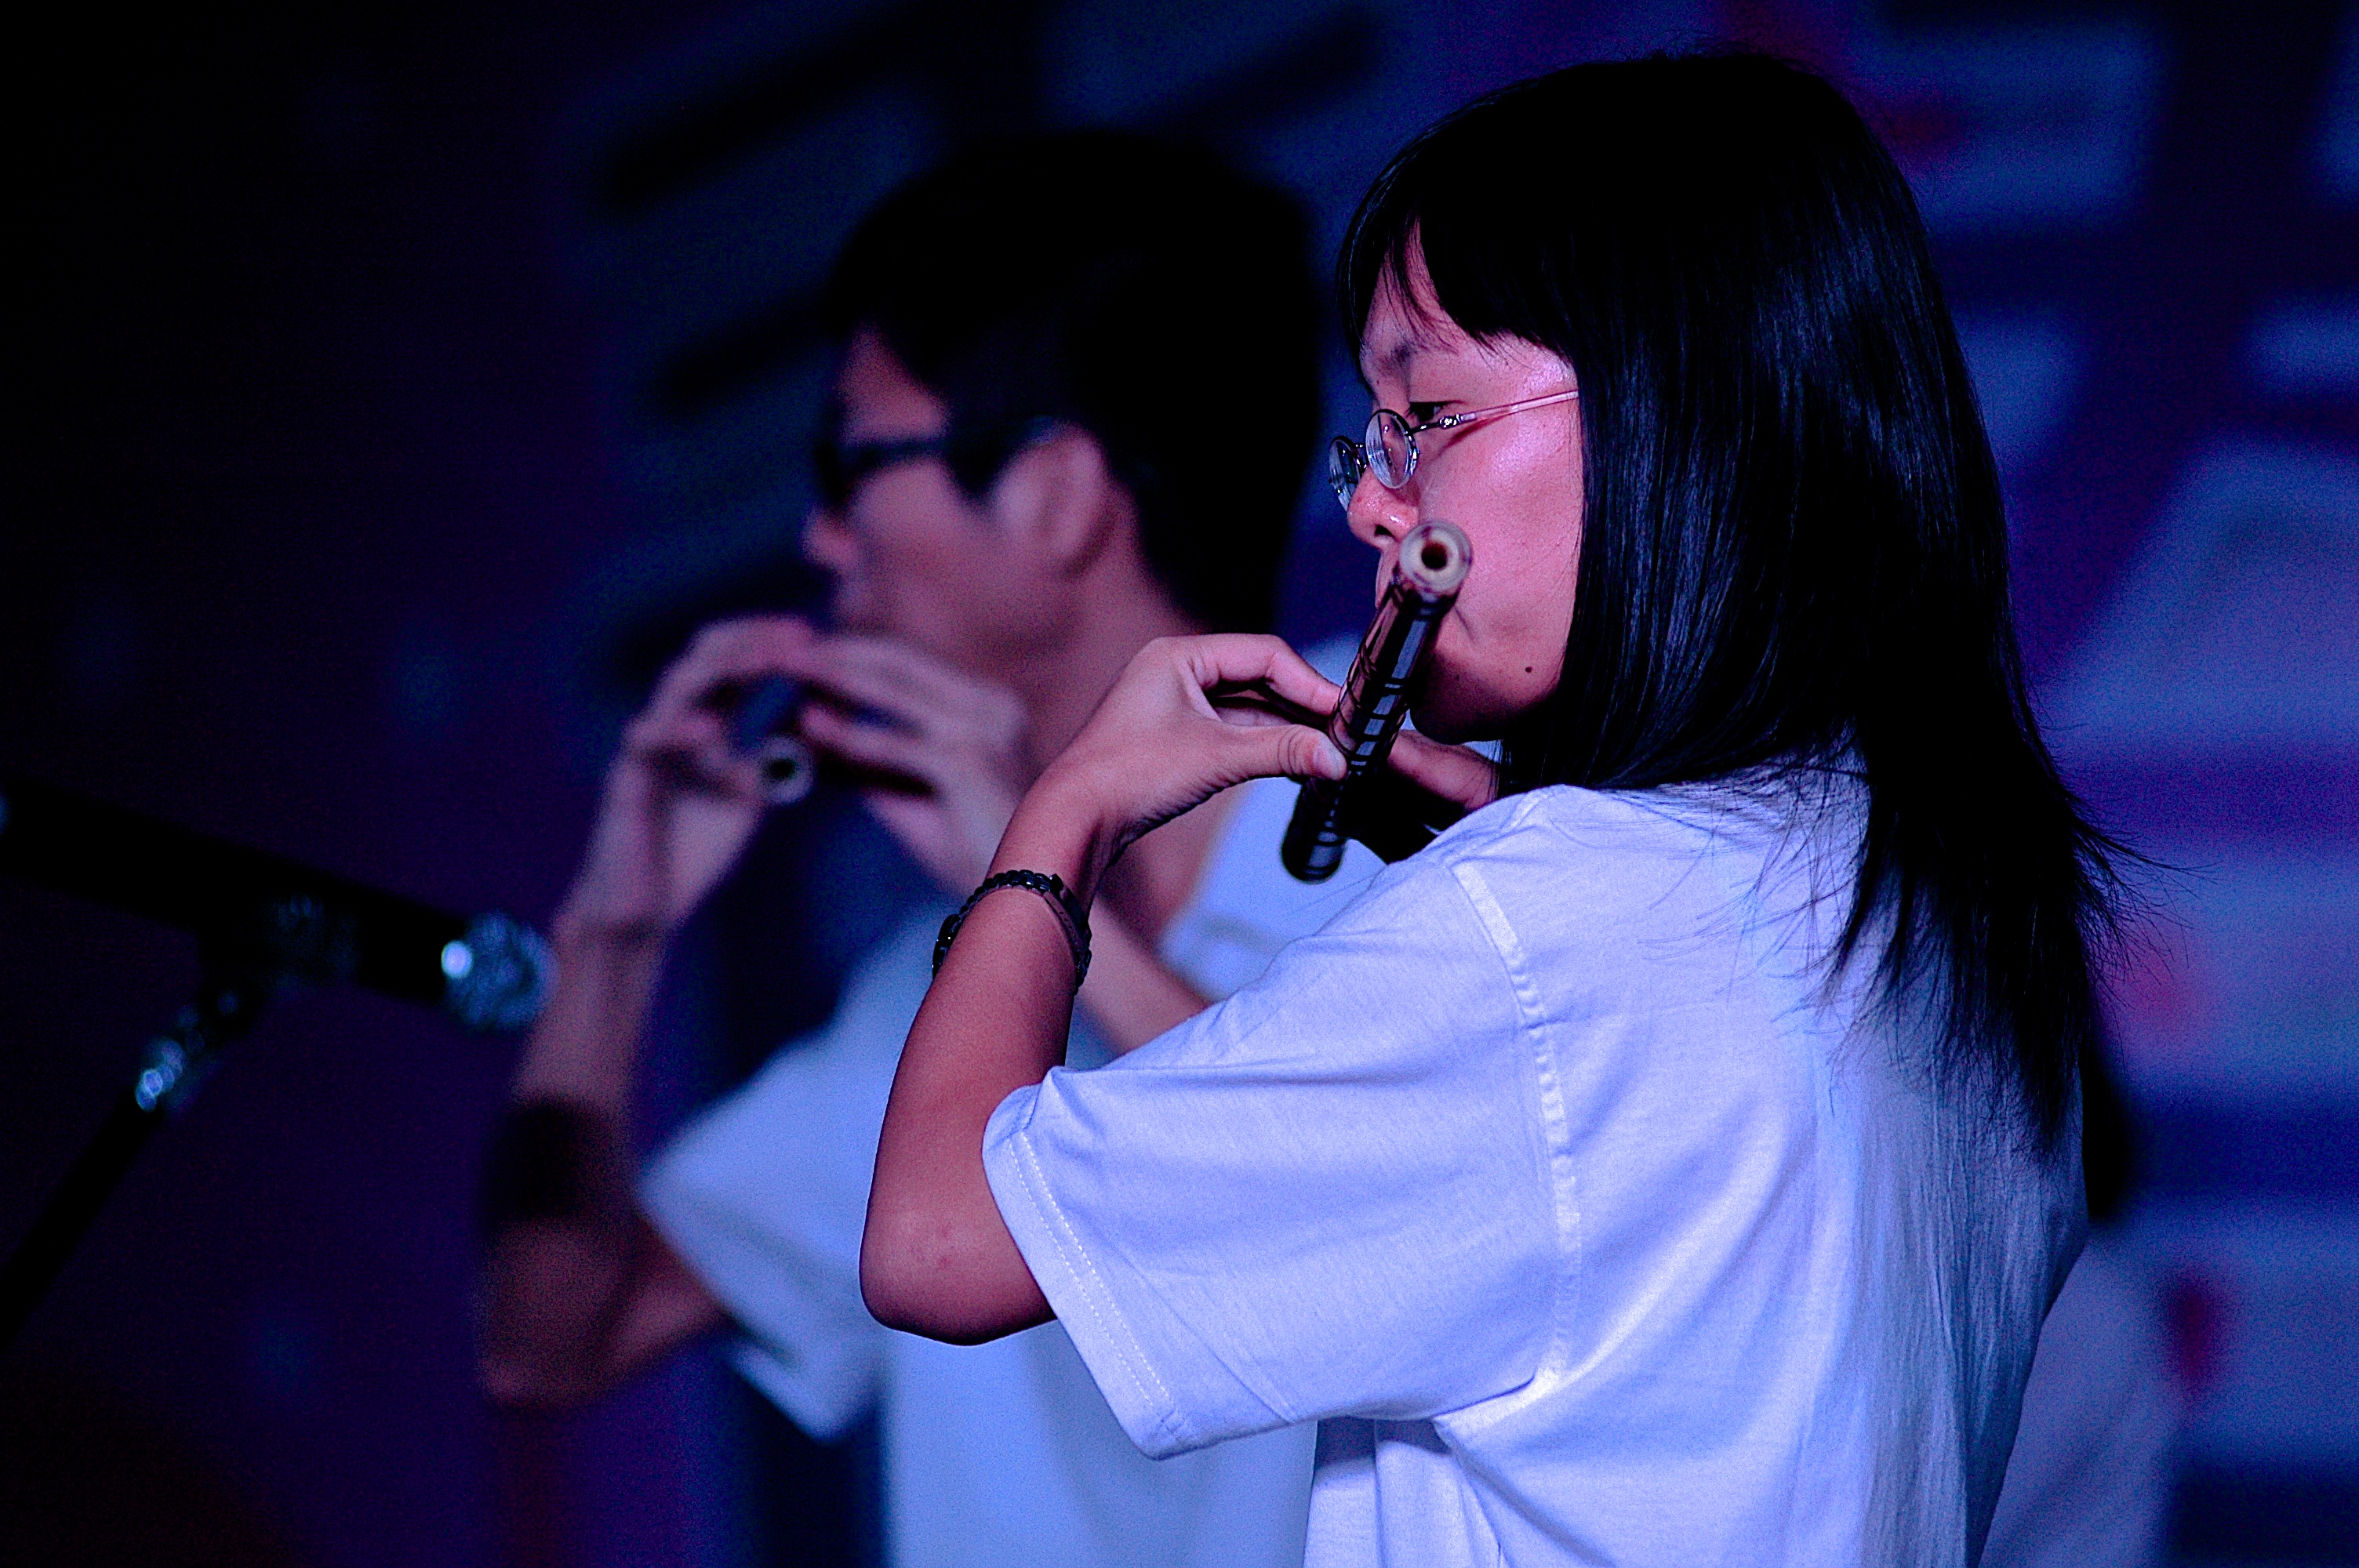
music, night, play, concert, band, audience, student, musician, stage, performance, university, singing, collage, china, guangzhou, entertainment, performing arts, musical theatre